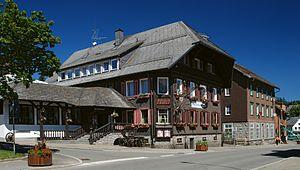
Schönwald im Schwarzwald est une commune du Land Bade-Wurtemberg, située dans l'arrondissement de Forêt-Noire-Baar, dans le district de Fribourg-en-Brisgau.